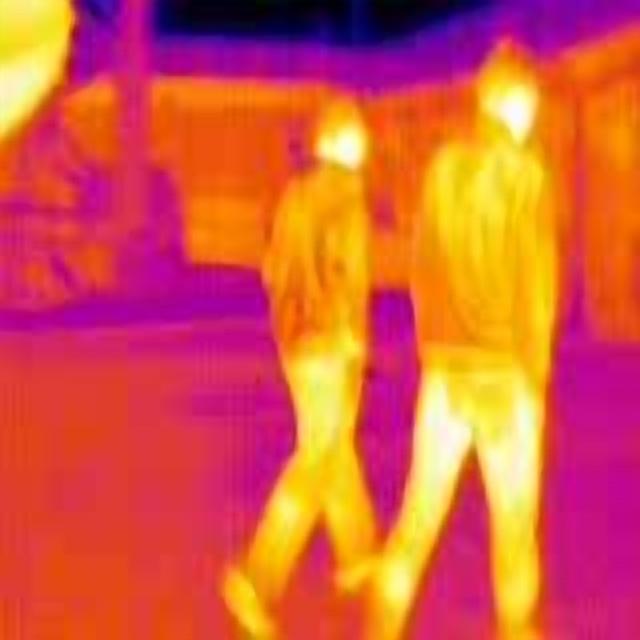
Detected objects:
label: person
label: person